Closing Time (Doctor Who)

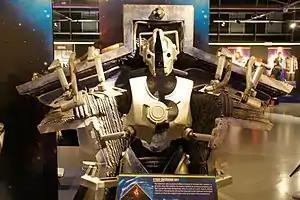
The Cybermen as they appear in this episode, as shown at the Doctor Who Experience.

The Doctor leaves on his own to locate the Cybermen at the store; Craig shortly follows, bringing Alfie along. The Doctor finds the spaceship actually sits below the store, underground, accessed from the changing room. With the siphoned energy, the Cybermen will soon have enough power to convert the human race. Craig, leaving Alfie at the store, follows the Doctor, and is captured and placed into a conversion machine to become the new leader of the Cybermen. Alfie's cries over the closed-circuit television echo in the ship. Craig, hearing Alfie, fights and reverses the conversion. The rest of the Cybermen painfully experience the emotions they have repressed from Craig's struggle, and their circuits start to overload. The Doctor and Craig escape via the teleporter as the ship explodes. The Doctor leaves in the TARDIS to face his death.